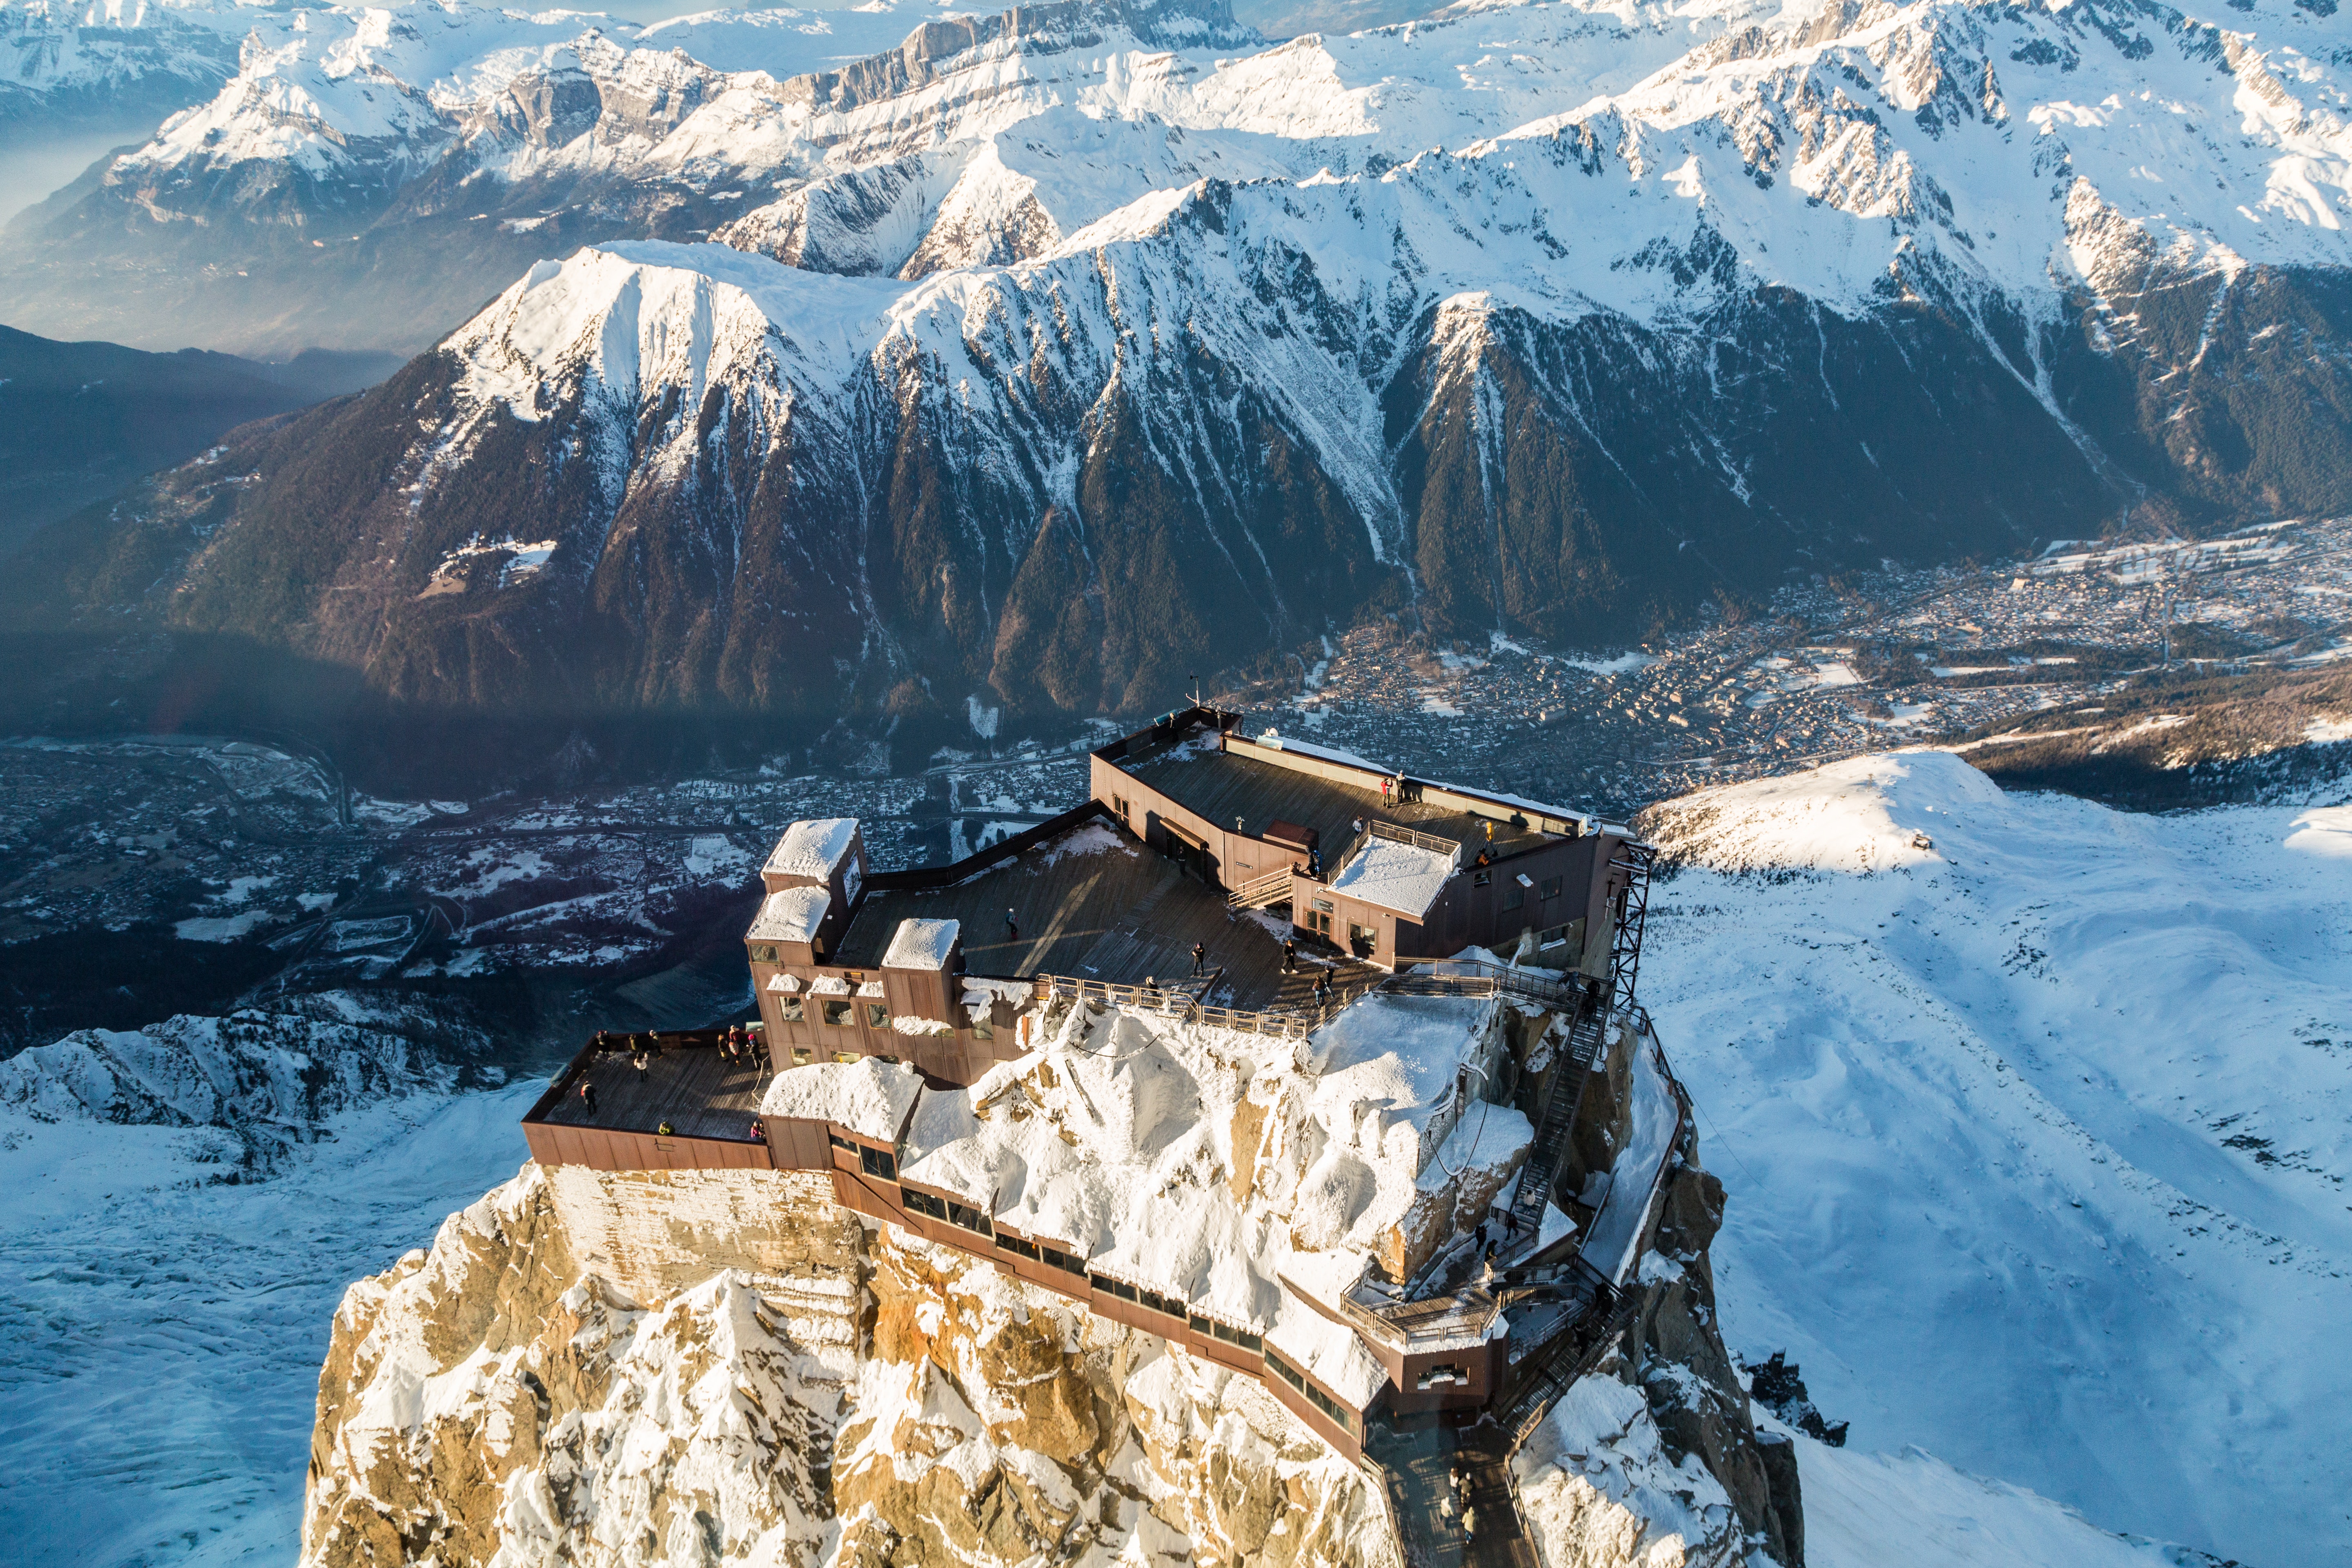
mountainous landforms, mountain, mountain range, natural landscape, ridge, alps, rock, summit, massif, winter, geology, mount scenery, glacial landform, landscape, geological phenomenon, fell, tourist attraction, fjord, national park, formation, batholith, ar te, cirque, world, hill, cliff, tourism